Ulrich Schnaft

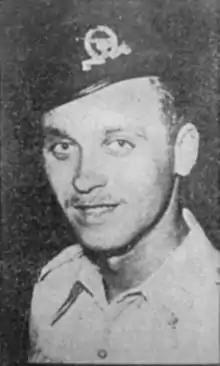
Ulrich Schnaft in his IDF uniform

Ulrich Schnaft was born in Königsberg, Germany, in 1923, the son of a single mother. His mother placed him in an orphanage, and he was later adopted by a German family. He attended a vocational school and was trained as a mechanical technician, graduating in 1941, during World War II. He then enlisted in the German Army and joined the Waffen-SS. He was deployed to the Russian front. He was wounded and taken to a hospital in Germany. After recuperating, he was sent to Yugoslavia and later Italy. In late 1944, while fighting in Italy, he was taken prisoner by the US Army near the Po River. He remained in a POW camp until mid-1947. His captors released him after finding no evidence he had committed war crimes.